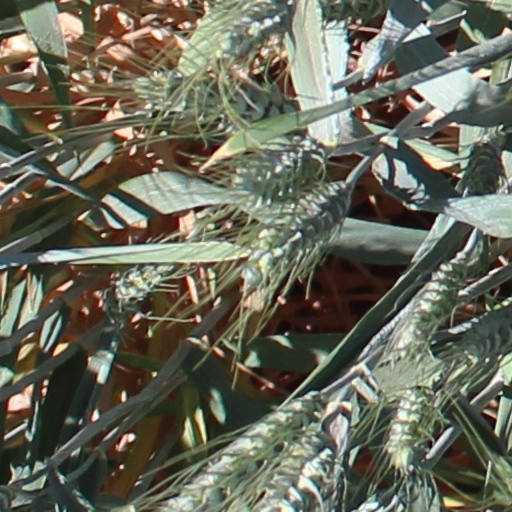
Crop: wheat